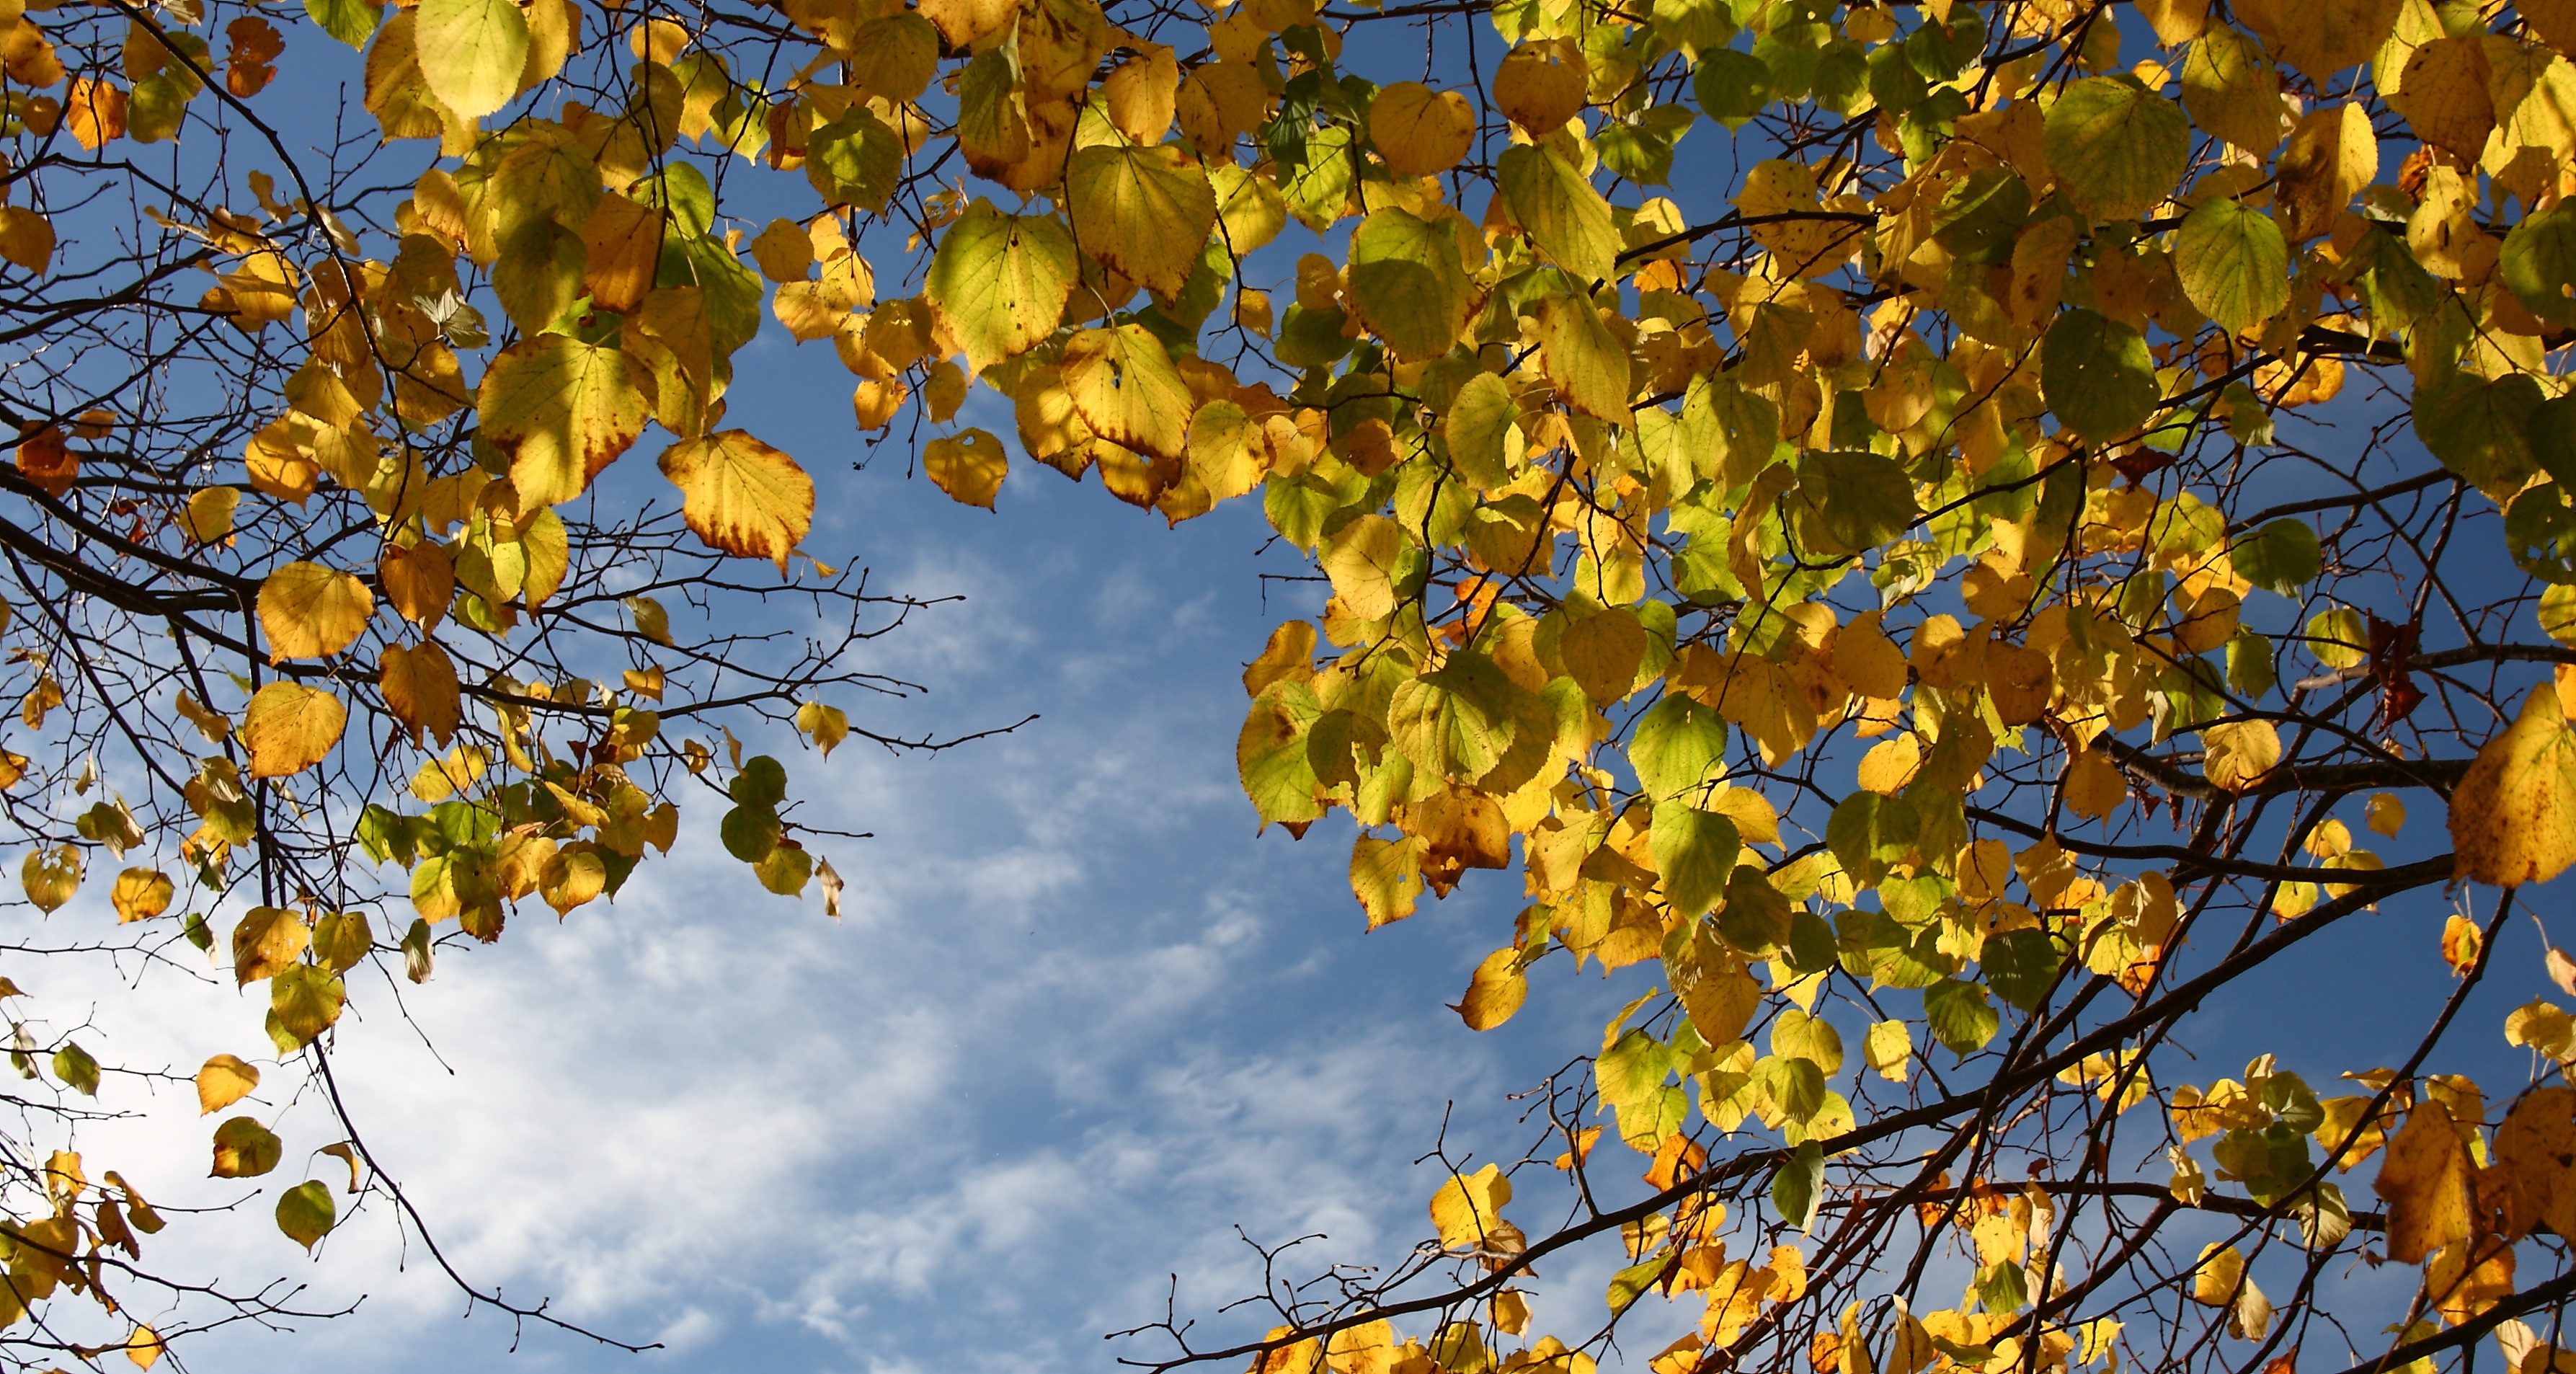
tree, branch, plant, sky, sunlight, leaf, flower, natural, autumn, yellow, season, trees, leaves, colors, flowering plant, maidenhair tree, woody plant, land plant